Language

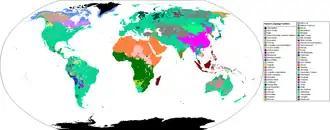
Principal language families of the world (and in some cases geographic groups of families). For greater detail, see "".

One source of language change is contact and the resulting diffusion of linguistic traits between languages. Language contact occurs when speakers of two or more languages or varieties interact on a regular basis. Multilingualism is likely to have been the norm throughout human history and most people in the modern world are multilingual. Before the rise of the concept of the ethno-national state, monolingualism was characteristic mainly of populations inhabiting small islands. But with the ideology that made one people, one state, and one language the most desirable political arrangement, monolingualism started to spread throughout the world. There are only 250 countries in the world corresponding to some 6,000 languages, which means that most countries are multilingual and most languages therefore exist in close contact with other languages.